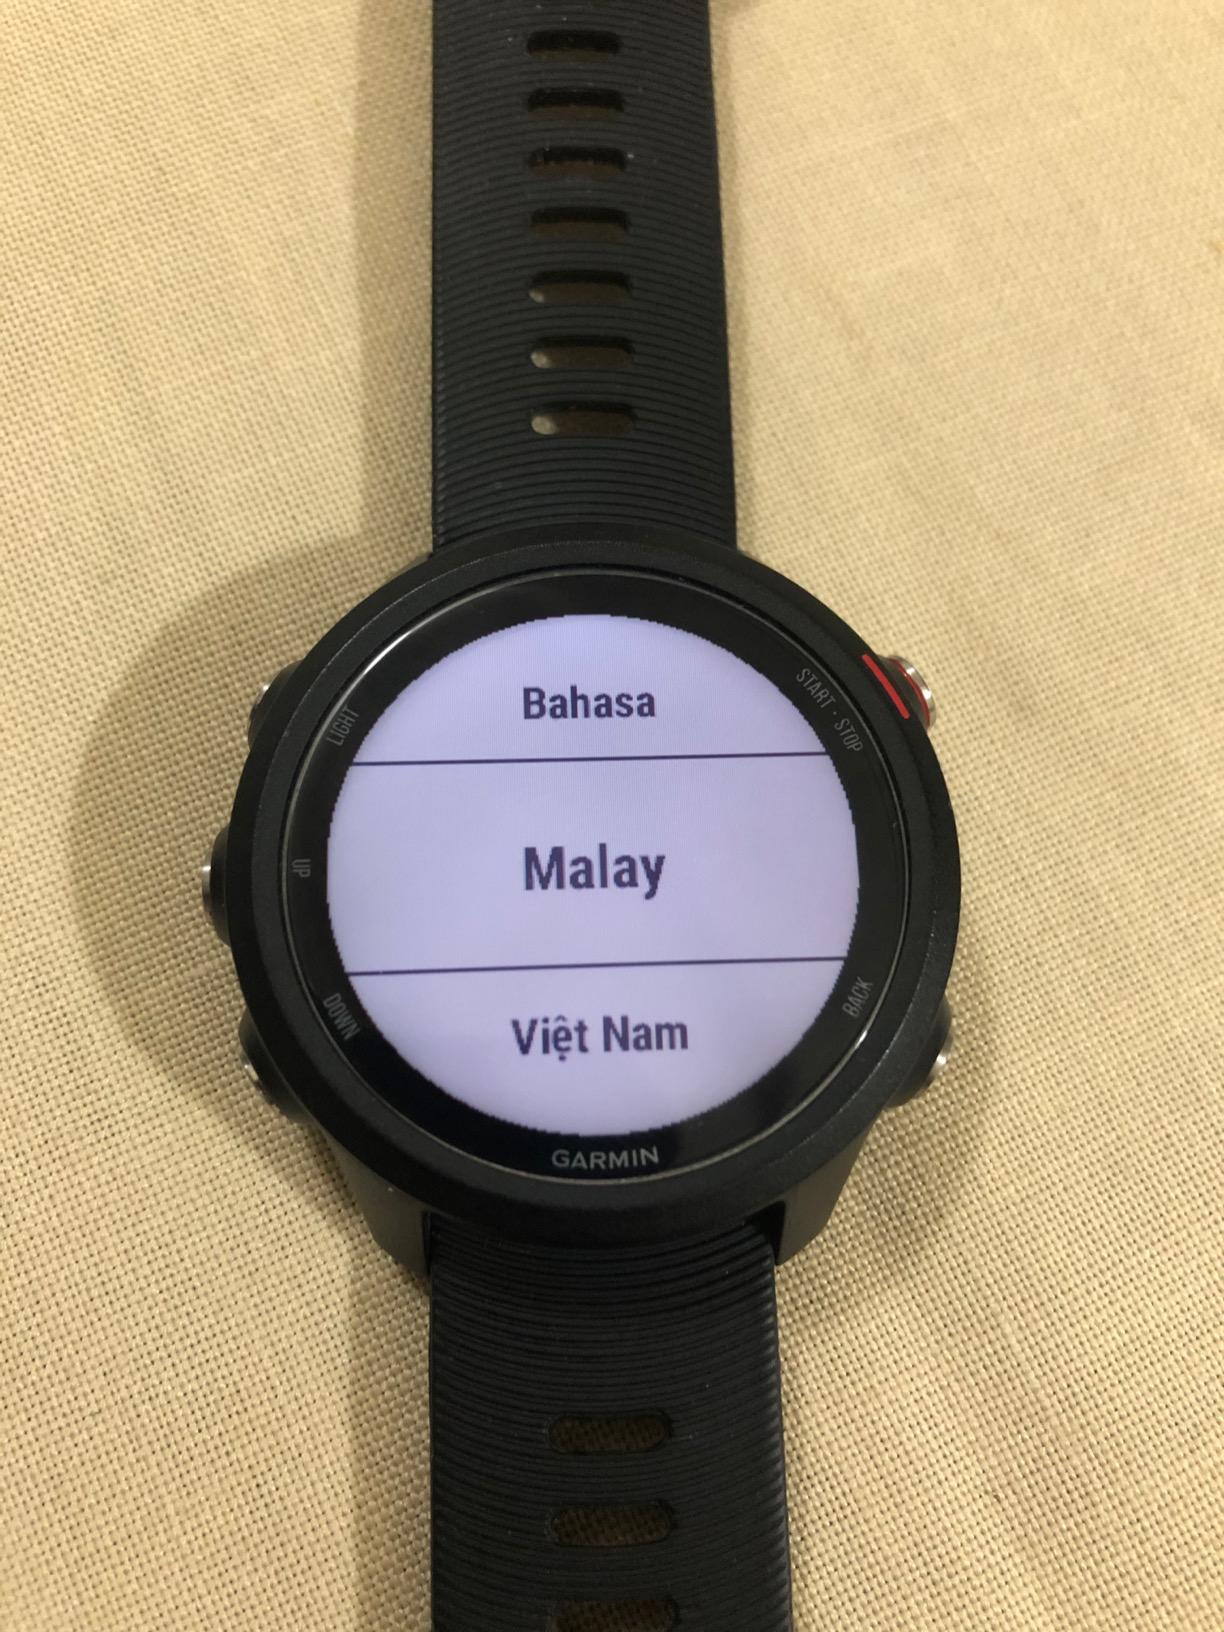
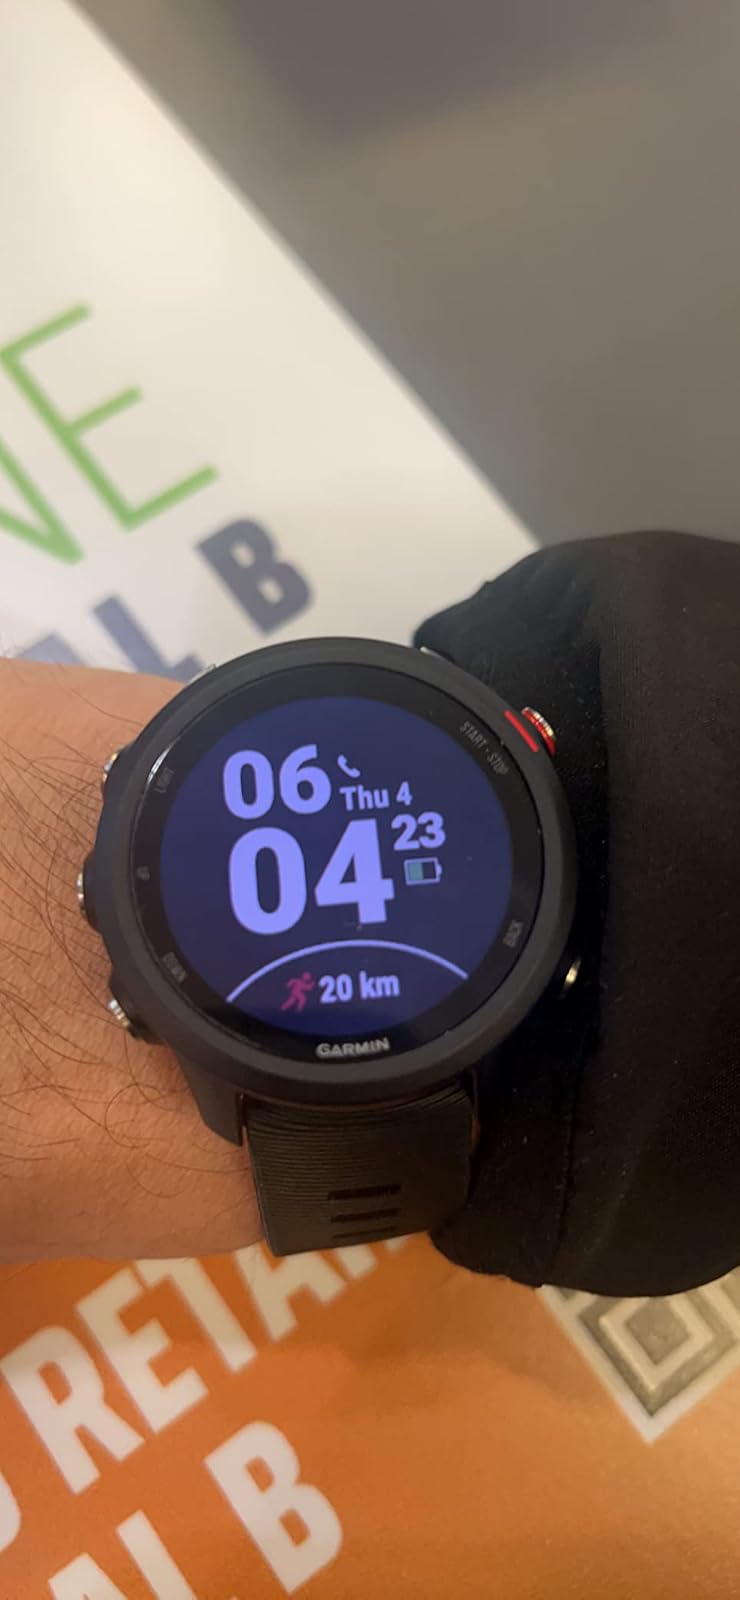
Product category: smartwatch
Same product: yes